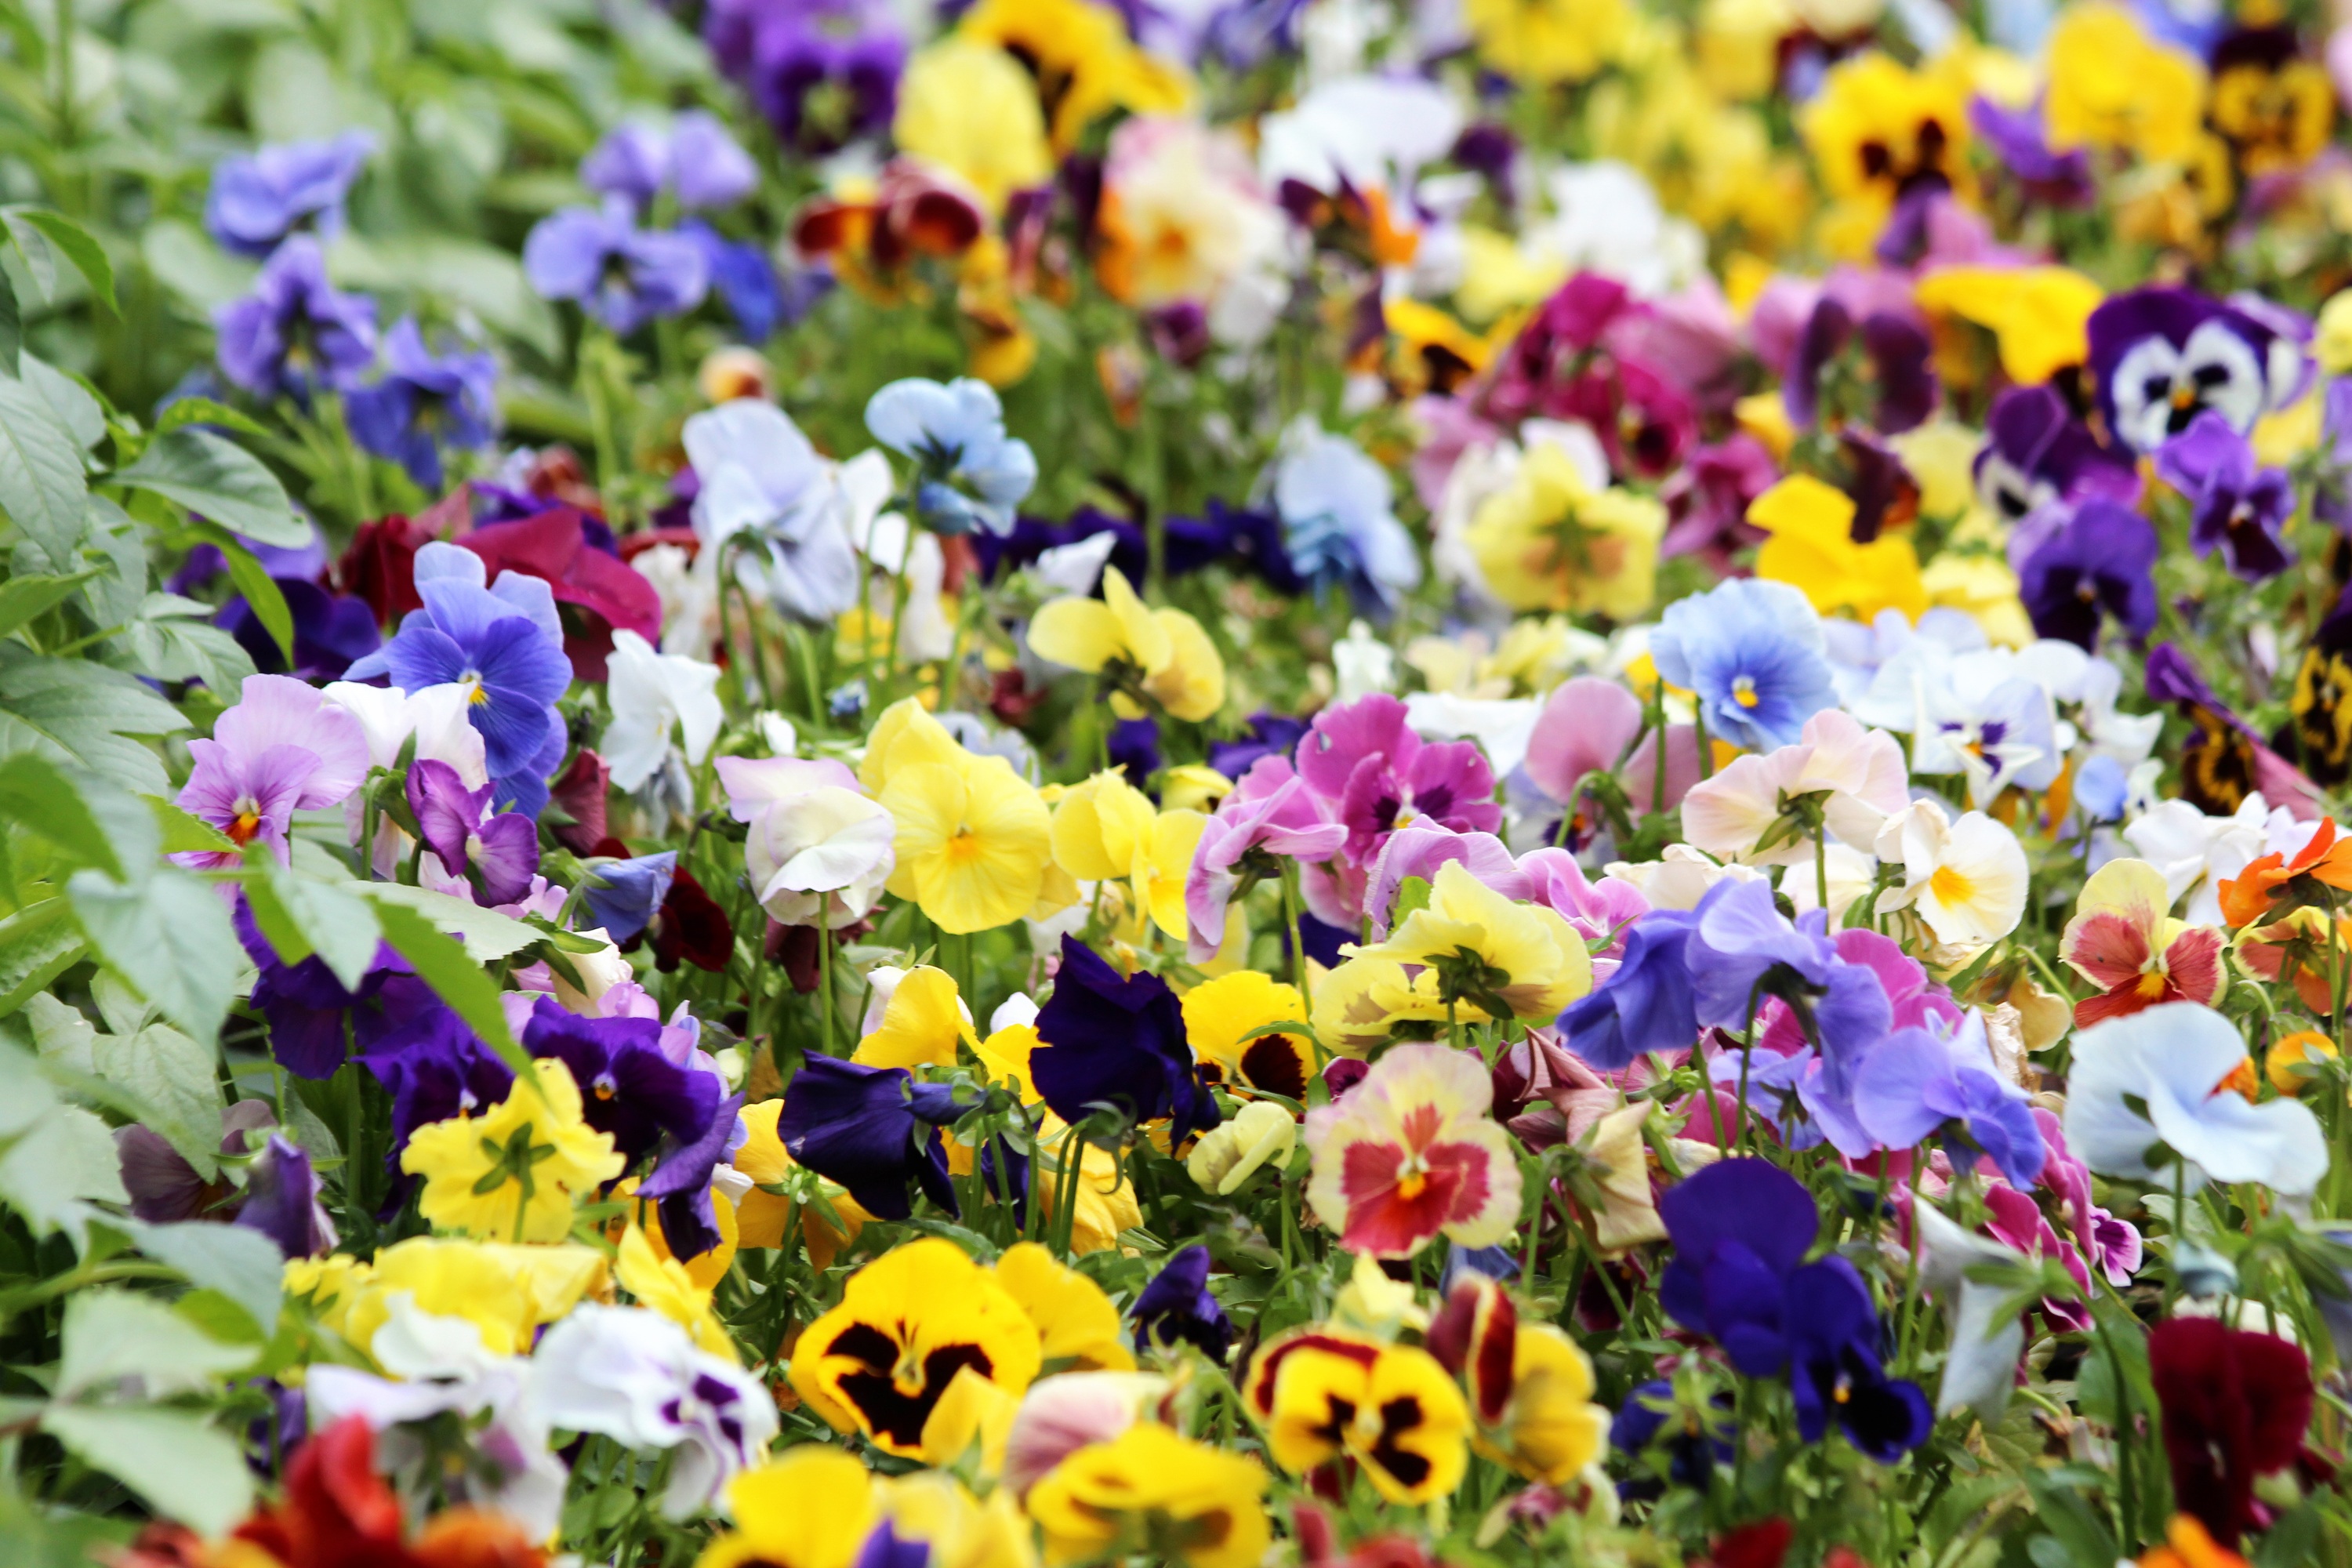
flower, plant, flora, pansy, violet family, botany, land plant, flowering plant, petal, wildflower, blossom, viola, annual plant, garden